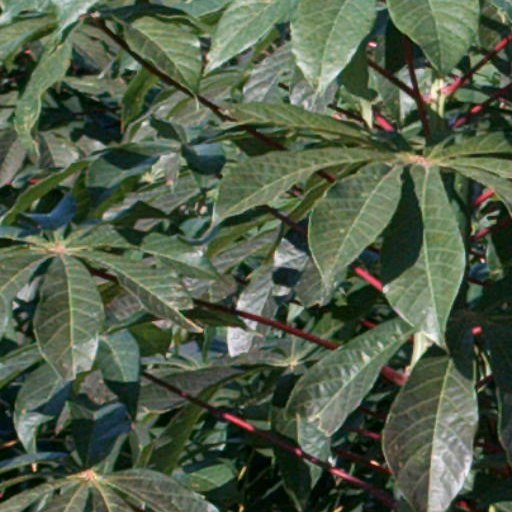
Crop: cassava